Women migrant workers from developing countries

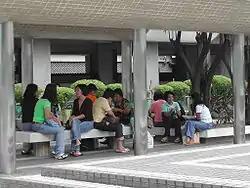
Filipina migrant workers in Hong Kong

Women migrant workers play an important role in economic development in Southeast Asia. For decades, countries in the region have either sent or received large numbers of women migrant workers. Demand for contract labor in the Arab states as well as other Southeast and East Asian countries has led to significant emigration amongst women workers in the Philippines, Indonesia, Sri Lanka and Thailand. By the 1990s, the Philippines had become the world's largest source of government-sponsored emigrant workers. Upwards of 700,000 migrant workers were emigrating from the Philippines each year, most of whom were women. Today, Filipino migrant workers send over $24 billion in remittances annually, which accounts for 8-10% of the Philippines’ GDP.